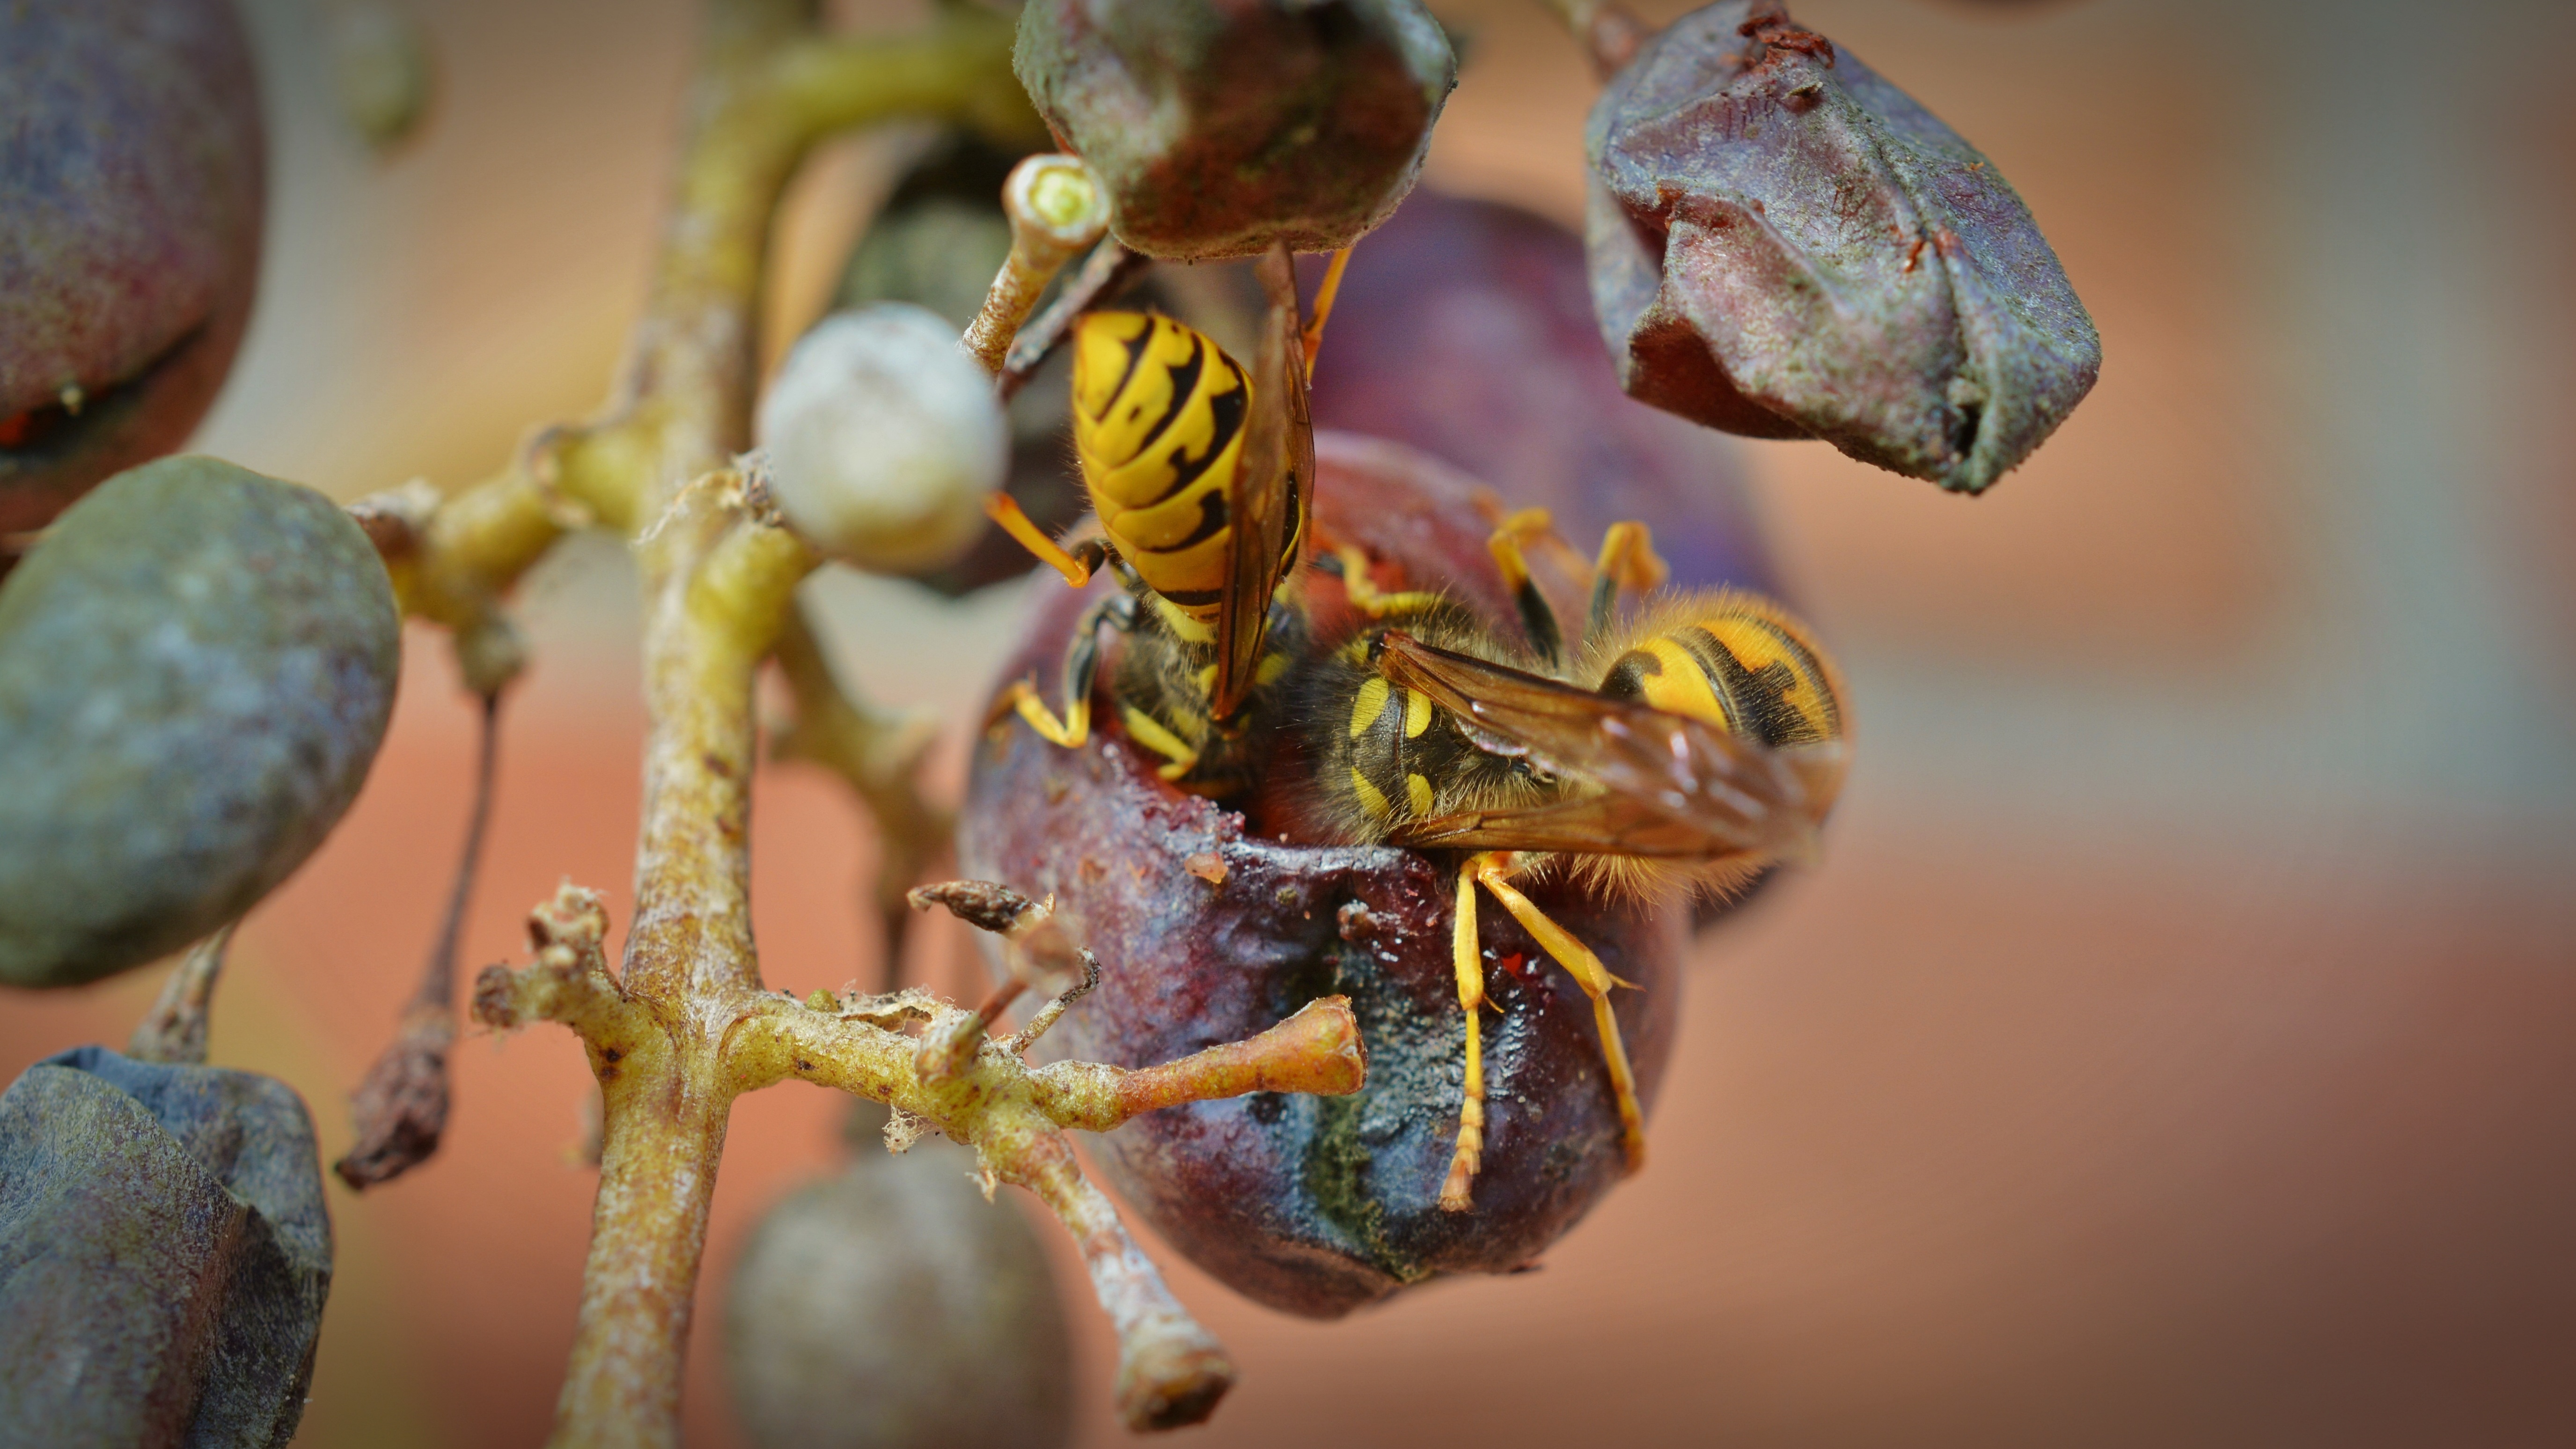
nature, branch, photography, fruit, leaf, flower, spring, green, produce, color, insect, flora, fauna, invertebrate, close up, grapes, wasp, wasps, insect protection, macro photography, wasps devoured, grapevine protection, insect damage, wasp eats grapes, wasp on grapes, membrane winged insect